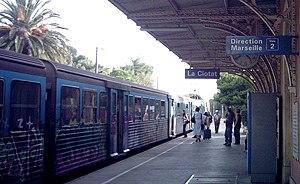
La gare de La Ciotat est une gare ferroviaire française de la ligne de Marseille-Saint-Charles à Vintimille, située sur le territoire de la commune de La Ciotat, dans le département des Bouches-du-Rhône en région Provence-Alpes-Côte d'Azur.